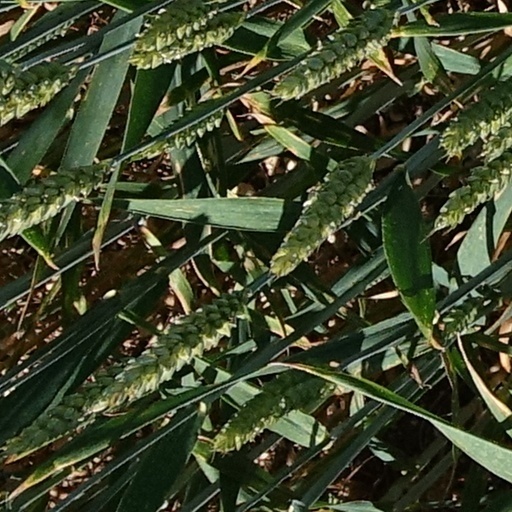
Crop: wheat